Unemployment in the United States

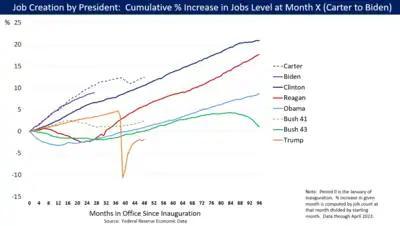
Job Growth by U.S. president, measured as a cumulative percentage change from month after inauguration to end of term.

During the 1940s, the U.S. Department of Labor, specifically the Bureau of Labor Statistics (BLS), began collecting employment information via monthly household surveys. Other data series are available back to 1912. The unemployment rate has varied from as low as 1% during World War I to as high as 25% during the Great Depression. More recently, it reached notable peaks of 10.8% in November 1982 and 14.7% in April 2020. Unemployment tends to rise during recessions and fall during expansions. From 1948 to 2015, unemployment averaged about 5.8%. There is always some unemployment, with persons changing jobs and new entrants to the labor force searching for jobs. This is referred to as frictional unemployment. For this reason, the Federal Reserve targets the natural rate of unemployment or NAIRU, which was around 5% in 2015. A rate of unemployment below this level would be consistent with rising inflation in theory, as a shortage of workers would bid wages (and thus prices) upward.